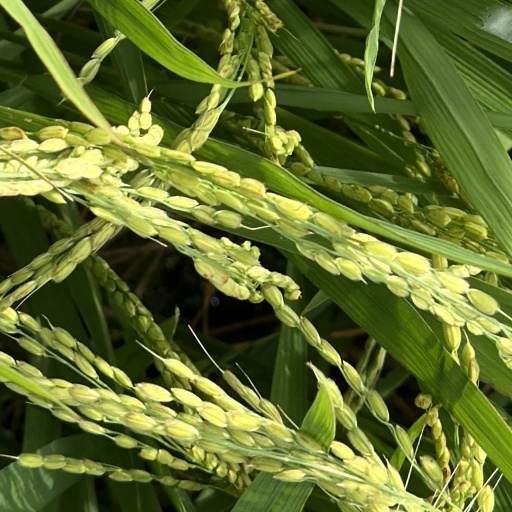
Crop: rice